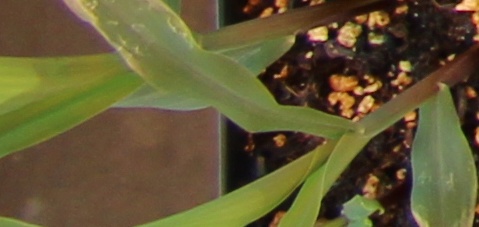
Label: Corn